Dronningens Tværgade 7

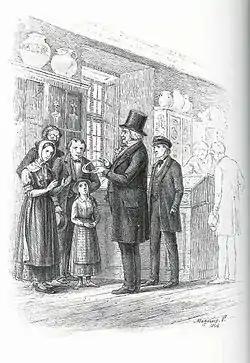
Christian Jürgensen Thomsen showing visitors around in the museum, 1848

On 29 October 1822, Dronningens Tværgade 7 (then No. 274) was sold in public auction to the Rentekammeret for 31,720 rigsdaler. By royal resolution of 3 February 1821, it had been decided to move the "Kunstkammer" out of the Royal Danish Library on Slotsholmen and split the collections. The building in Dronningens Tværgade was acquired for use as a new home for the royal collections of historical artifacts. The royal painting collection was transferred to Christiansborg Palace and the natural history collections were transferred to the Holstein Mansion. The Ancient Nordic Collection (Oldnordisk Samling) had already for some time been based in the Library Loft above Trinitatis Church.